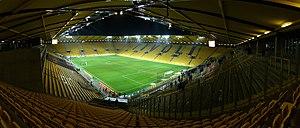
Le Tivoli est un stade de football situé à Aix-la-Chapelle dans le Land de Rhénanie-du-Nord-Westphalie en Allemagne.